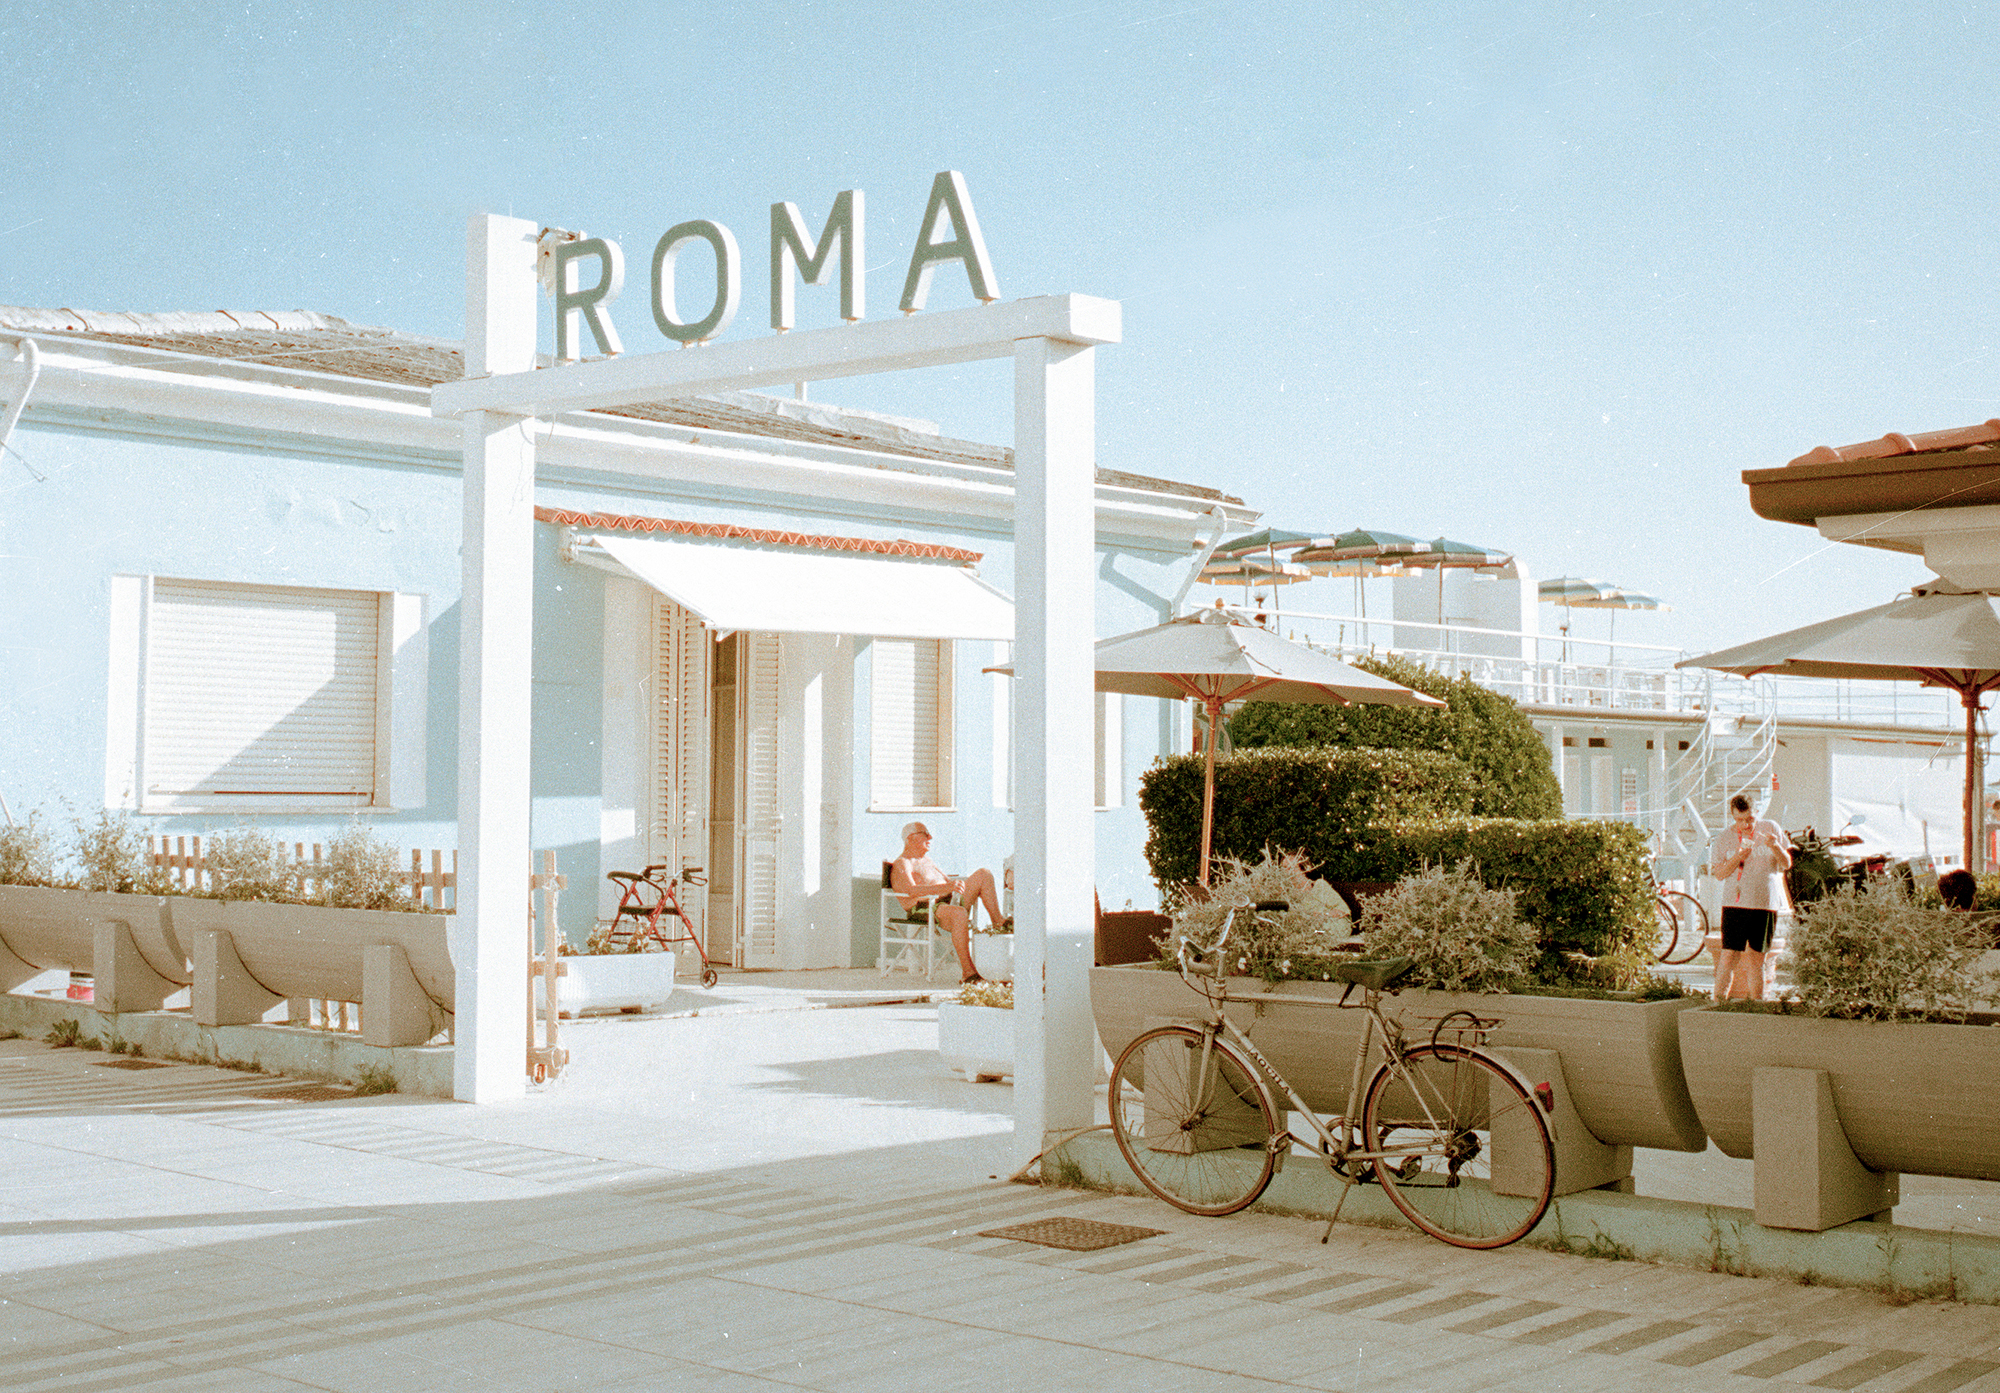
wheel, bicycle, sky, tire, plant, building, vehicle, bicycle wheel, landscape, real estate, facade, shade, flowerpot, door, leisure, house, bicycle frame, travel, event, bicycle fork, room, bicycle tire, tourism, resort, flooring